The Firefly (Fringe)

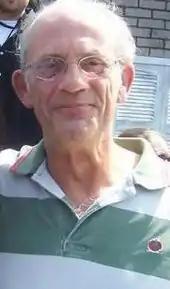
Christopher Lloyd was cast for one episode as a musical hero of Walter's in "The Firefly".

"The Firefly" was co-written by co-showrunners J.H. Wyman and Jeff Pinkner, while being directed by "Supernatural" veteran Charles Beeson. On October 20, 2010, "TV Guide" announced that "Back to the Future" star Christopher Lloyd had been cast in an upcoming episode as "Walter's musical hero". Noble explained Lloyd's role: "We all know how much Walter loves music, right? Well this fellow was one of his icons. He adored this man. So Walter gets to be a bit of a fanboy". Lloyd began shooting the episode in late October. Soon before the episode aired, Lloyd told reporters "I was very excited for this role. My character is going through an experience he never expected to happen to him, and he's adjusting to that." Lloyd also added he felt welcomed in as a part of the ensemble cast. In a conference call interview with journalists, John Noble explained that "probably the best fun that I've had [on Fringe] was doing the stuff with Chris Lloyd, because it was two crazy old guys just trying desperately to communicate with each other. We had a lot of laughs. There was a common thread of trying to find the music again, because Chris' character had forgotten how to play the piano, so we go through this journey of bringing the music back to him, and [it's a] thrill to Walter. This happens all the way through this very complicated episode".